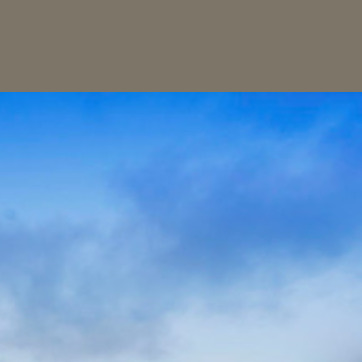
Material: sky